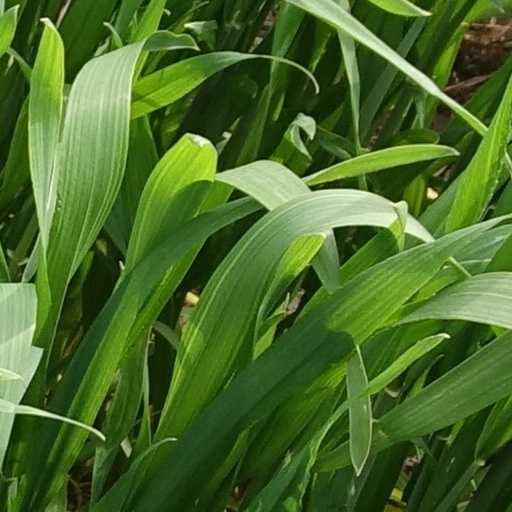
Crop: wheat